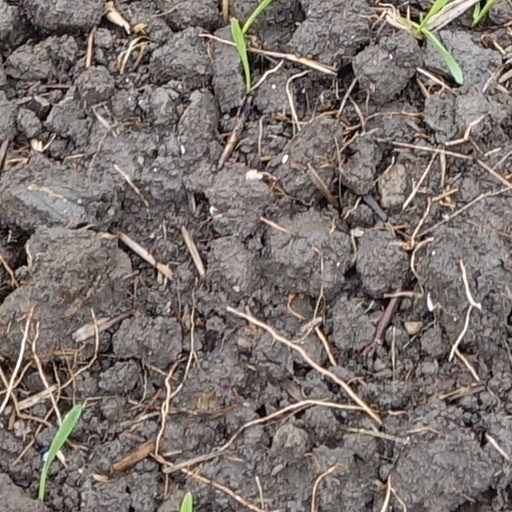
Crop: wheat